Madison Bumgarner

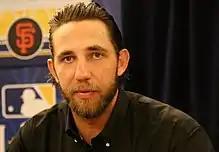
Bumgarner speaks to reporters during availability at the 2016 MLB All-Star Game

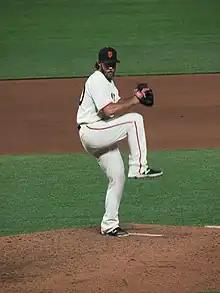
Bumgarner pitching in 2017

Against the Braves on May 11, Bumgarner had a season-high 11 strikeouts, picking up the win in a 10–1 victory. Bumgarner was selected to represent the National League for the 2013 Major League Baseball All-Star Game, his first career All-Star selection. Though on the roster, he was not used in the NL's 3–0 loss to the AL.